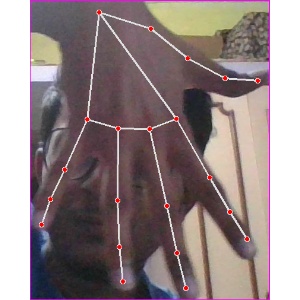
अक्षर: ढ